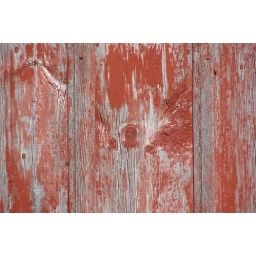
An extreme closeup of a red barn in Illinois.